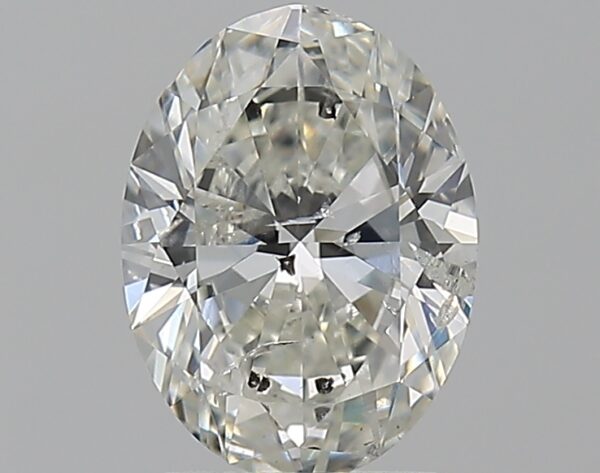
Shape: oval
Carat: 1.52
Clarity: SI2
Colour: H
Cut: EX
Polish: VG
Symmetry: VG
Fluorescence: N
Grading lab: IGI
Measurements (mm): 8.92 x 6.66 x 4